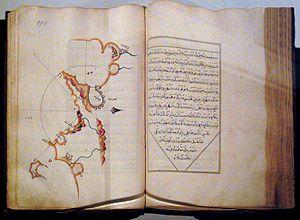
L’alliance franco-ottomane, ou alliance franco-turque, est une alliance établie en 1536 entre le roi de France François Iᵉʳ et le souverain turc de l'Empire ottoman, Soliman le Magnifique. Elle a été mentionnée comme la première alliance diplomatique non idéologique de ce genre entre un empire chrétien et un empire non chrétien. Elle cause cependant un certain émoi dans le monde chrétien, et est qualifiée d'alliance impie, ou d'union sacrilège de la fleur de lys et du croissant. Elle subsiste cependant, dans l'intérêt objectif des deux parties. Cette alliance stratégique et parfois tactique est alors l'une des plus importantes alliances de la France, et dure plus de deux siècles et demi, jusqu'à la campagne d'Égypte, qui voit les troupes napoléoniennes envahir un territoire ottoman en 1798-1801, bien que Bonaparte proclame n'en avoir qu'après les Mamelouks qui selon lui ne sont point soumis au Sultan et se sont révoltés contre son autorité. L'alliance franco-ottomane est également un épisode important des relations entre la France et l'Orient.